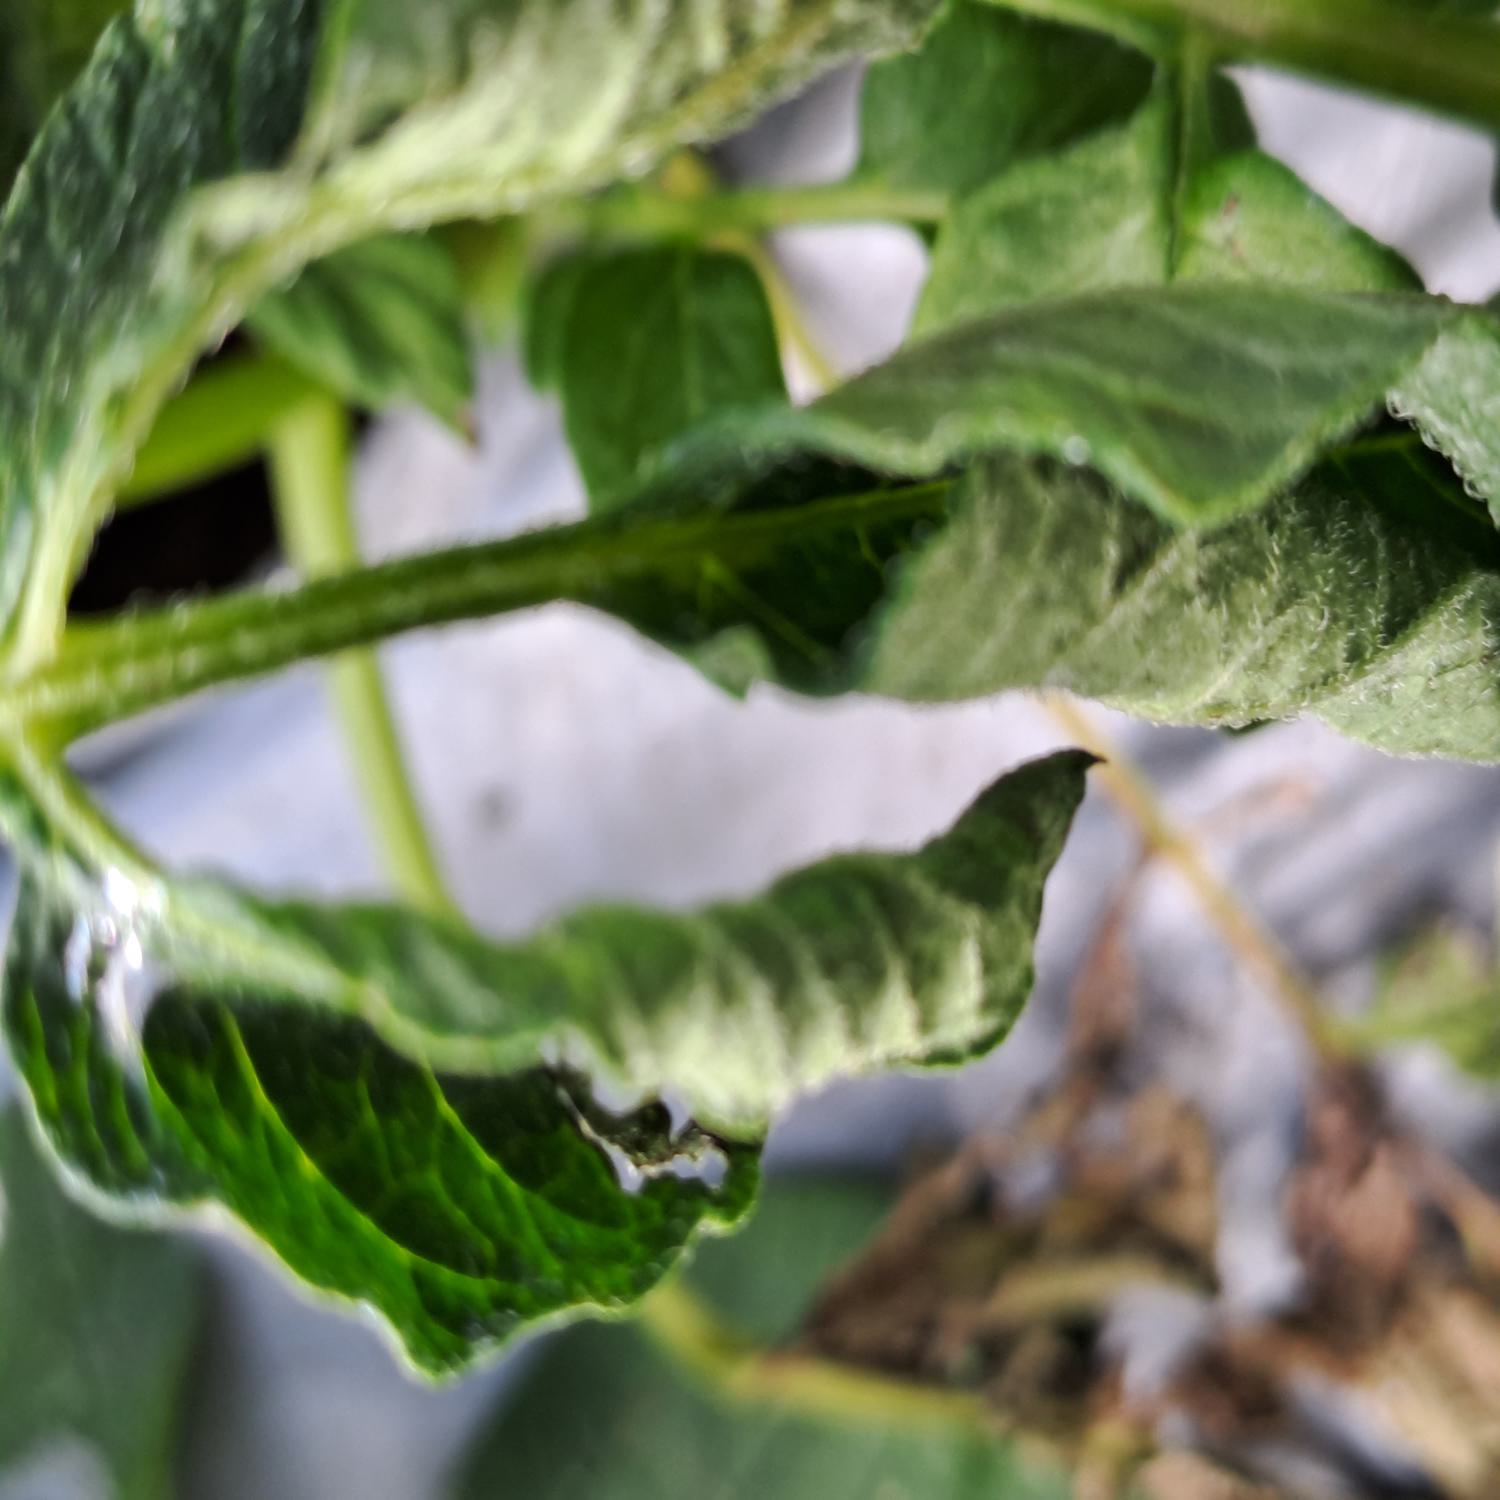
Label: Bacteria